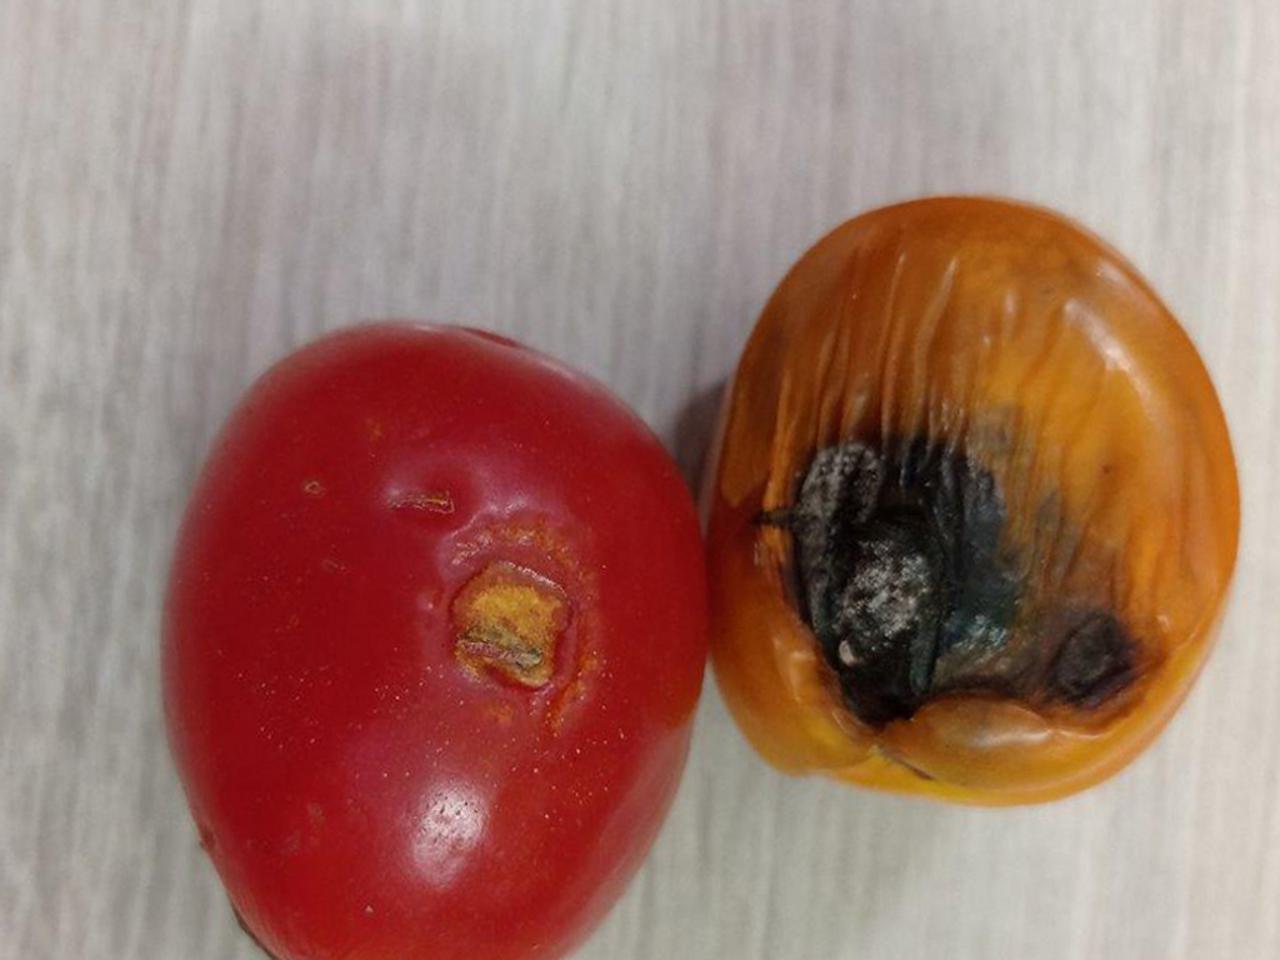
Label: Rotten